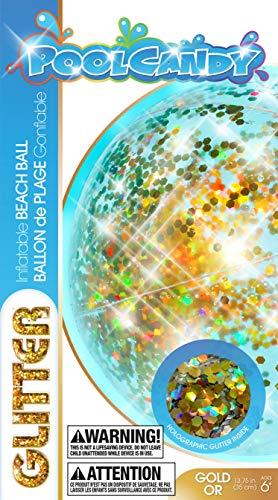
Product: PoolCandy Gold Holographic Glitter Beach Ball - Inflatable Jumbo Beach Ball - Glitter Sparkles and Shines in the Sun - Pool, Beach, and Toy Decoration Float
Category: Toys & Games | Sports & Outdoor Play | Pools & Water Toys | Beach Balls
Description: Add some glitter effect to your next pool or beach party with this super glowing beach ball.
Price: $7.29
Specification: ProductDimensions:9x4x0.9inches|ItemWeight:5.6ounces|ShippingWeight:5.6ounces(Viewshippingratesandpolicies)|ASIN:B07DQTCR8M|Itemmodelnumber:B07DQTCR8M|Manufacturerrecommendedage:6yearsandup